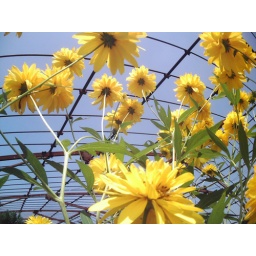
Kishi : Flower survived in forgotten green house